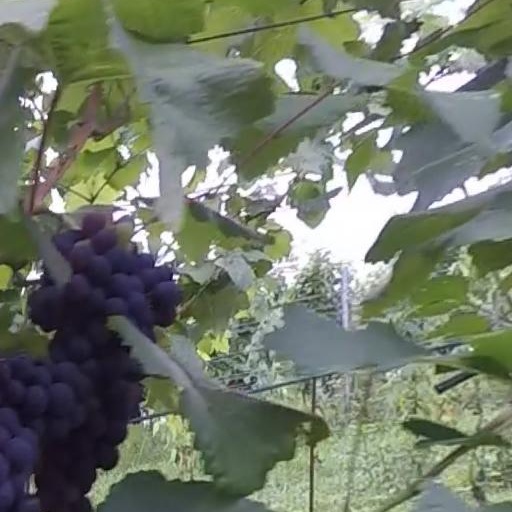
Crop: grape